Plaosan

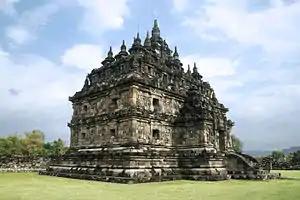
One of the twin main temples of the Plaosan Lor compound.

Candi Plaosan, also known as the Plaosan Complex, is one of the Buddhist temples located in Bugisan village, Prambanan district, Klaten Regency, Central Java, Indonesia, about to the northeast of the renowned Hindu Prambanan Temple.